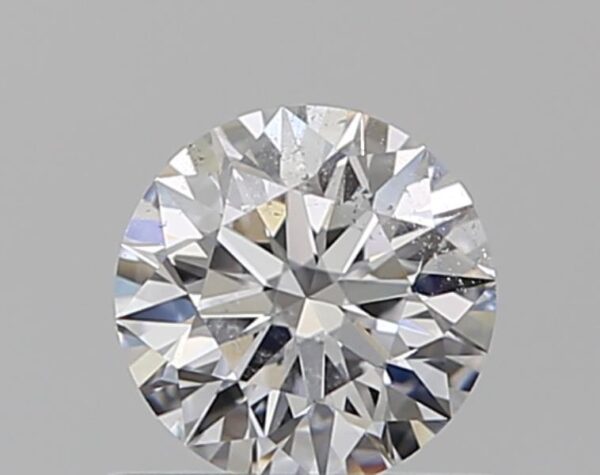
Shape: round
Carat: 0.51
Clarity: SI2
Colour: D
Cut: EX
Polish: VG
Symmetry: EX
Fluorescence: N
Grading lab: GIA
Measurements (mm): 5.1 x 5.12 x 3.19